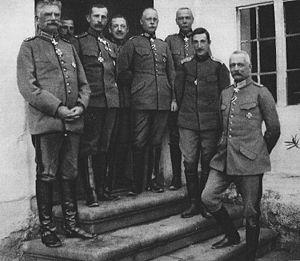
le haut commandement de la Triplice à Paracine (Serbie), de droite à gauche: Von_Falkenhayn, le prince Boris de Bulgarie, von_Seeckt (général de brigade et chef d'état-major de Mackensen), général Tappen (chef des opérations à l'état-major), colonel Gantscheff, Schekoff (commandant en chef de l'armée bulgare), von_Mackensen commandant en chef des armées alliées.
Le nom de groupe d'armées von Mackensen est donné successivement à trois grandes unités conjointes des Empires centraux pendant la Première Guerre mondiale, placées sous le commandement du général allemand August von Mackensen. Elles comprenaient des unités de l'Empire allemand, de l'Empire austro-hongrois, puis du royaume de Bulgarie et de l'Empire ottoman.